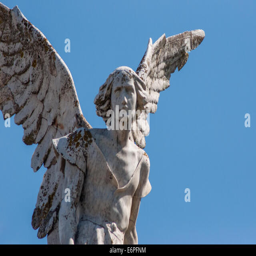
sculpture of an angel , the remains of a gothic graveyard